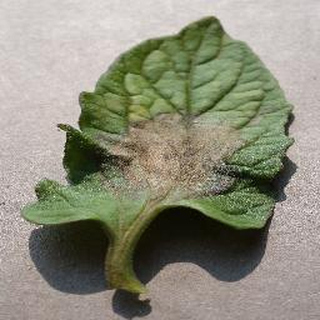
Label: tomato_late_blight